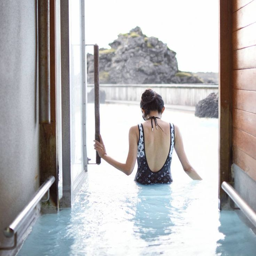
from your room at hotel to the hotel 's private lagoon